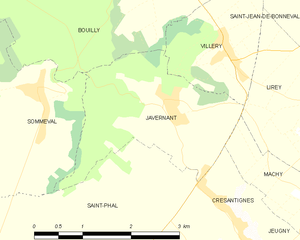
Carte des communes françaises: Javernant